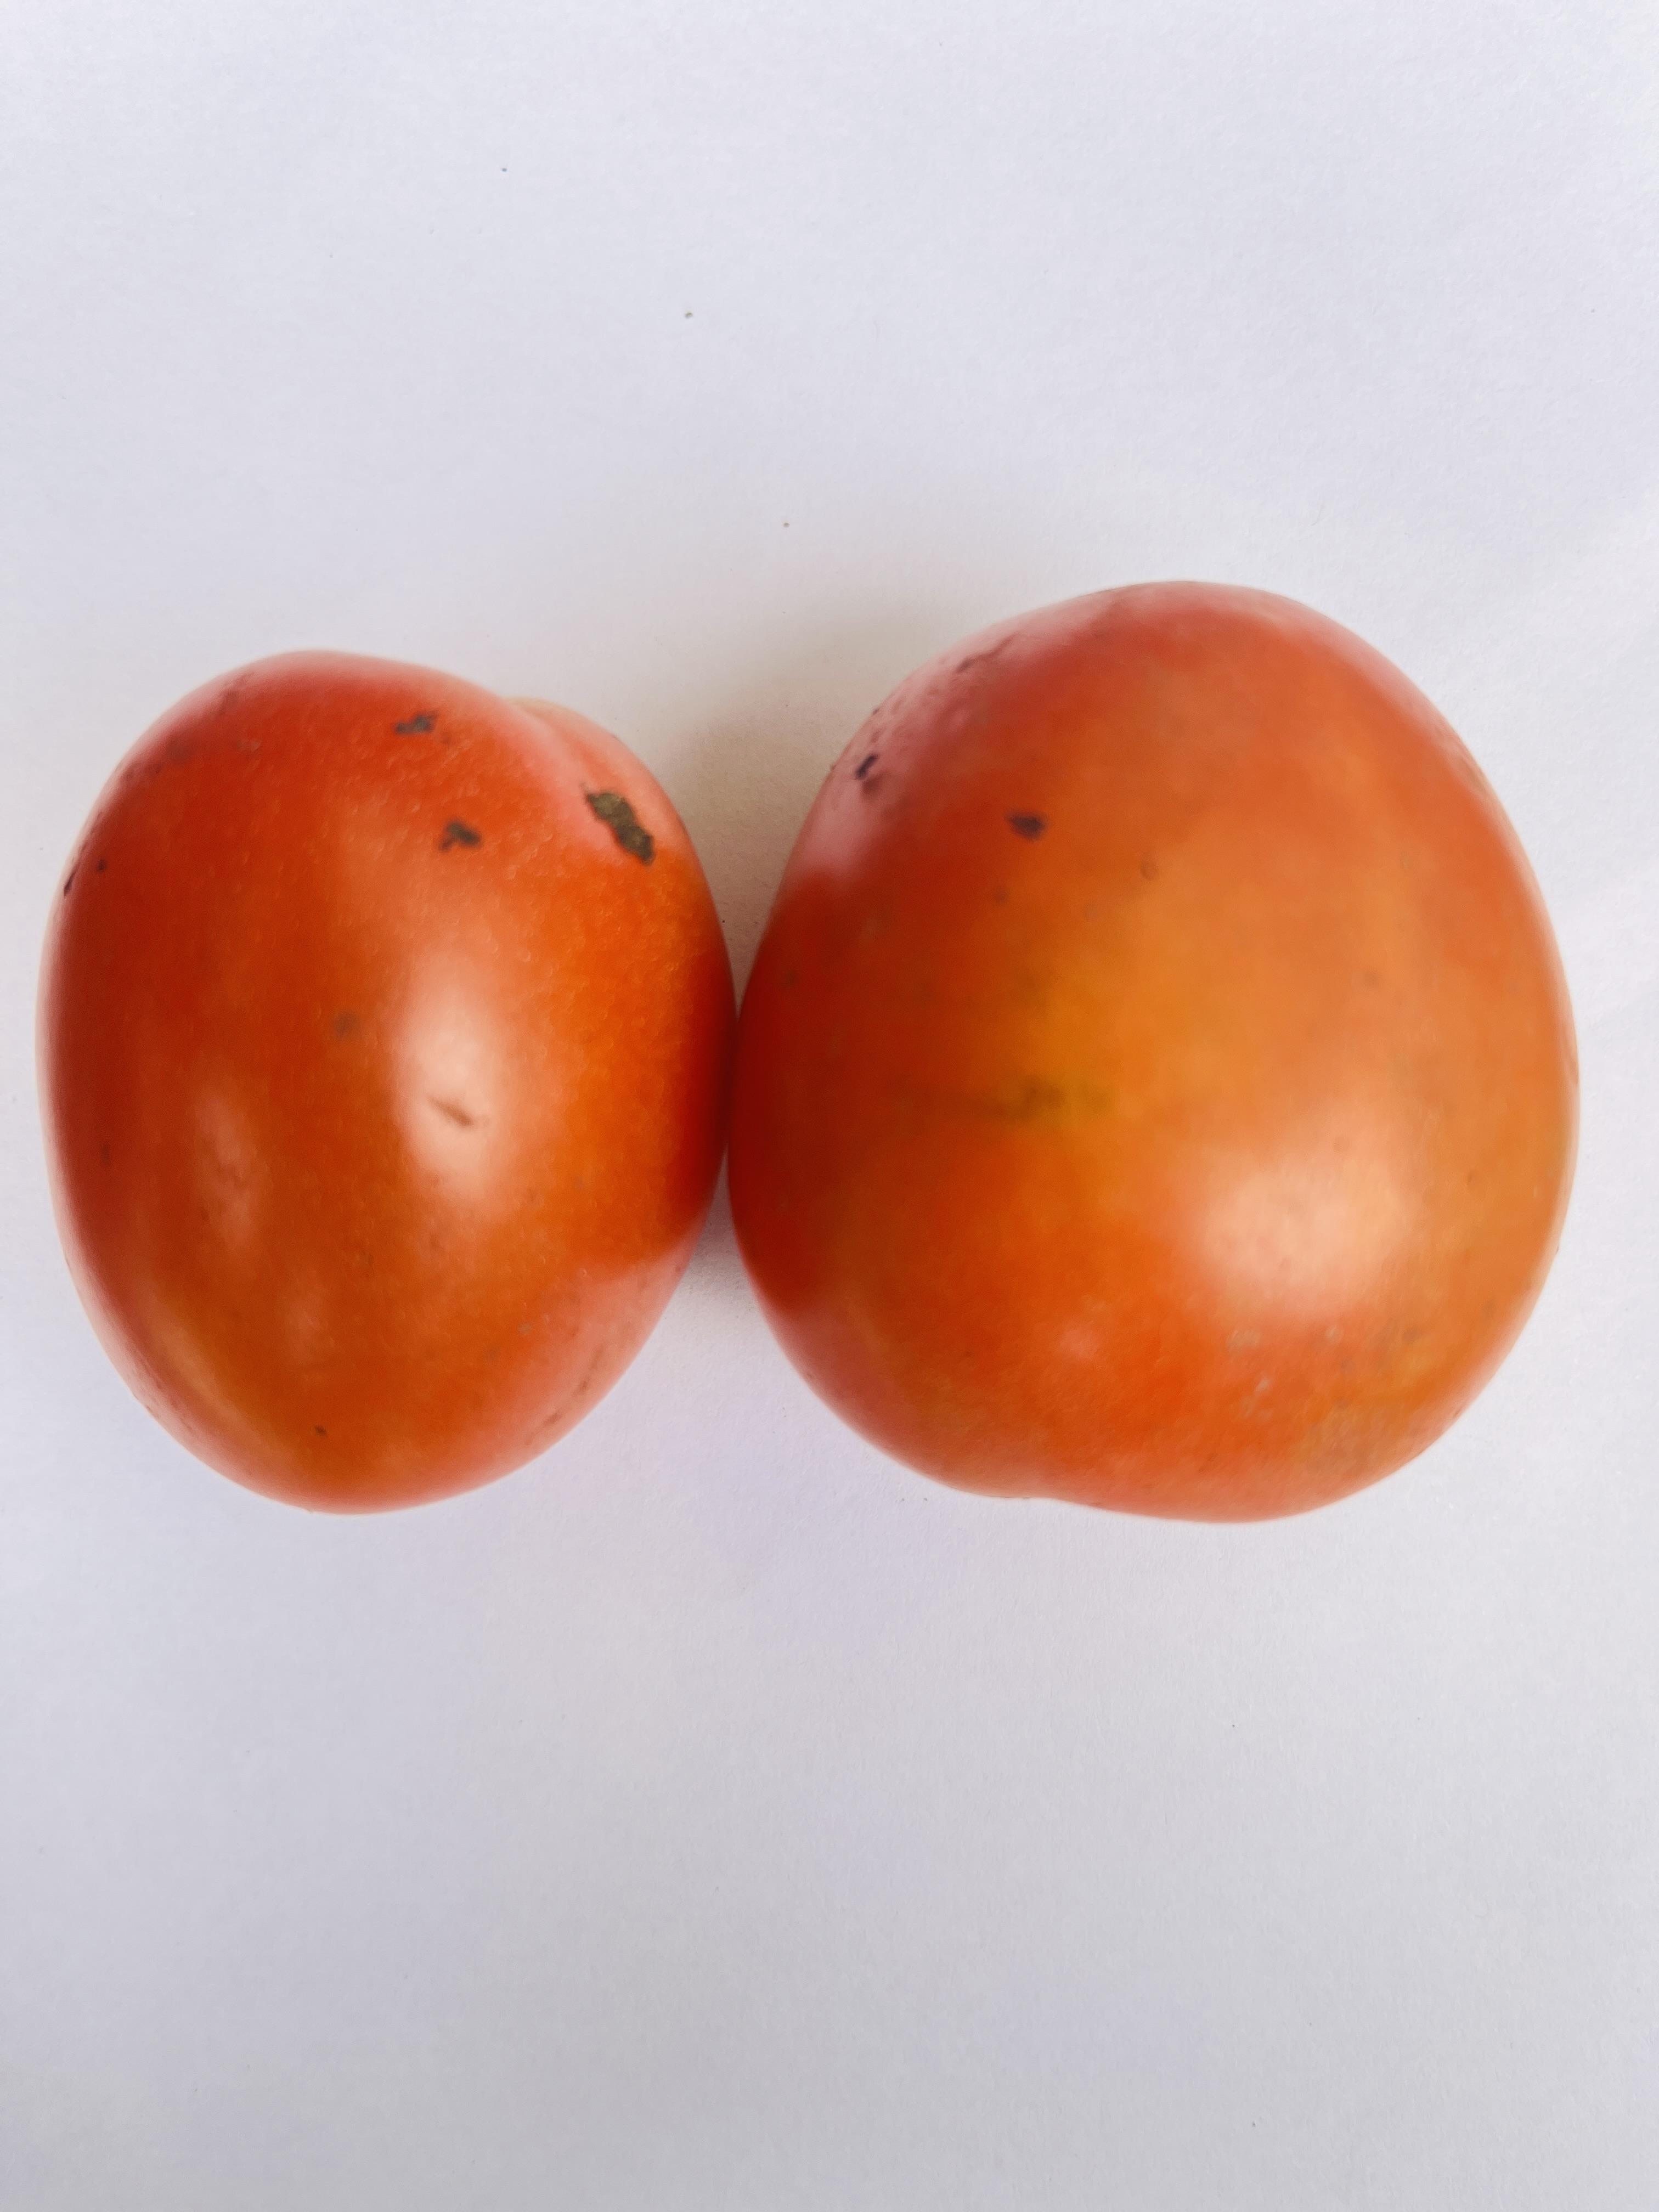
Label: Tomato